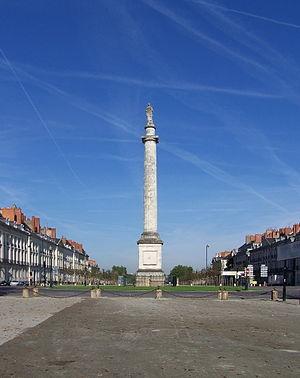
Colonne de Louis XVI à Nantes.
Cet article recense certaines des plus célèbres voies et places du centre-ville de Nantes en France, et en évoque l’histoire, selon un classement par type et ordre alphabétique.
La place Maréchal-Foch, une des places les plus connues de Nantes, en France, est un ensemble architectural conçu au XVIIIᵉ siècle.